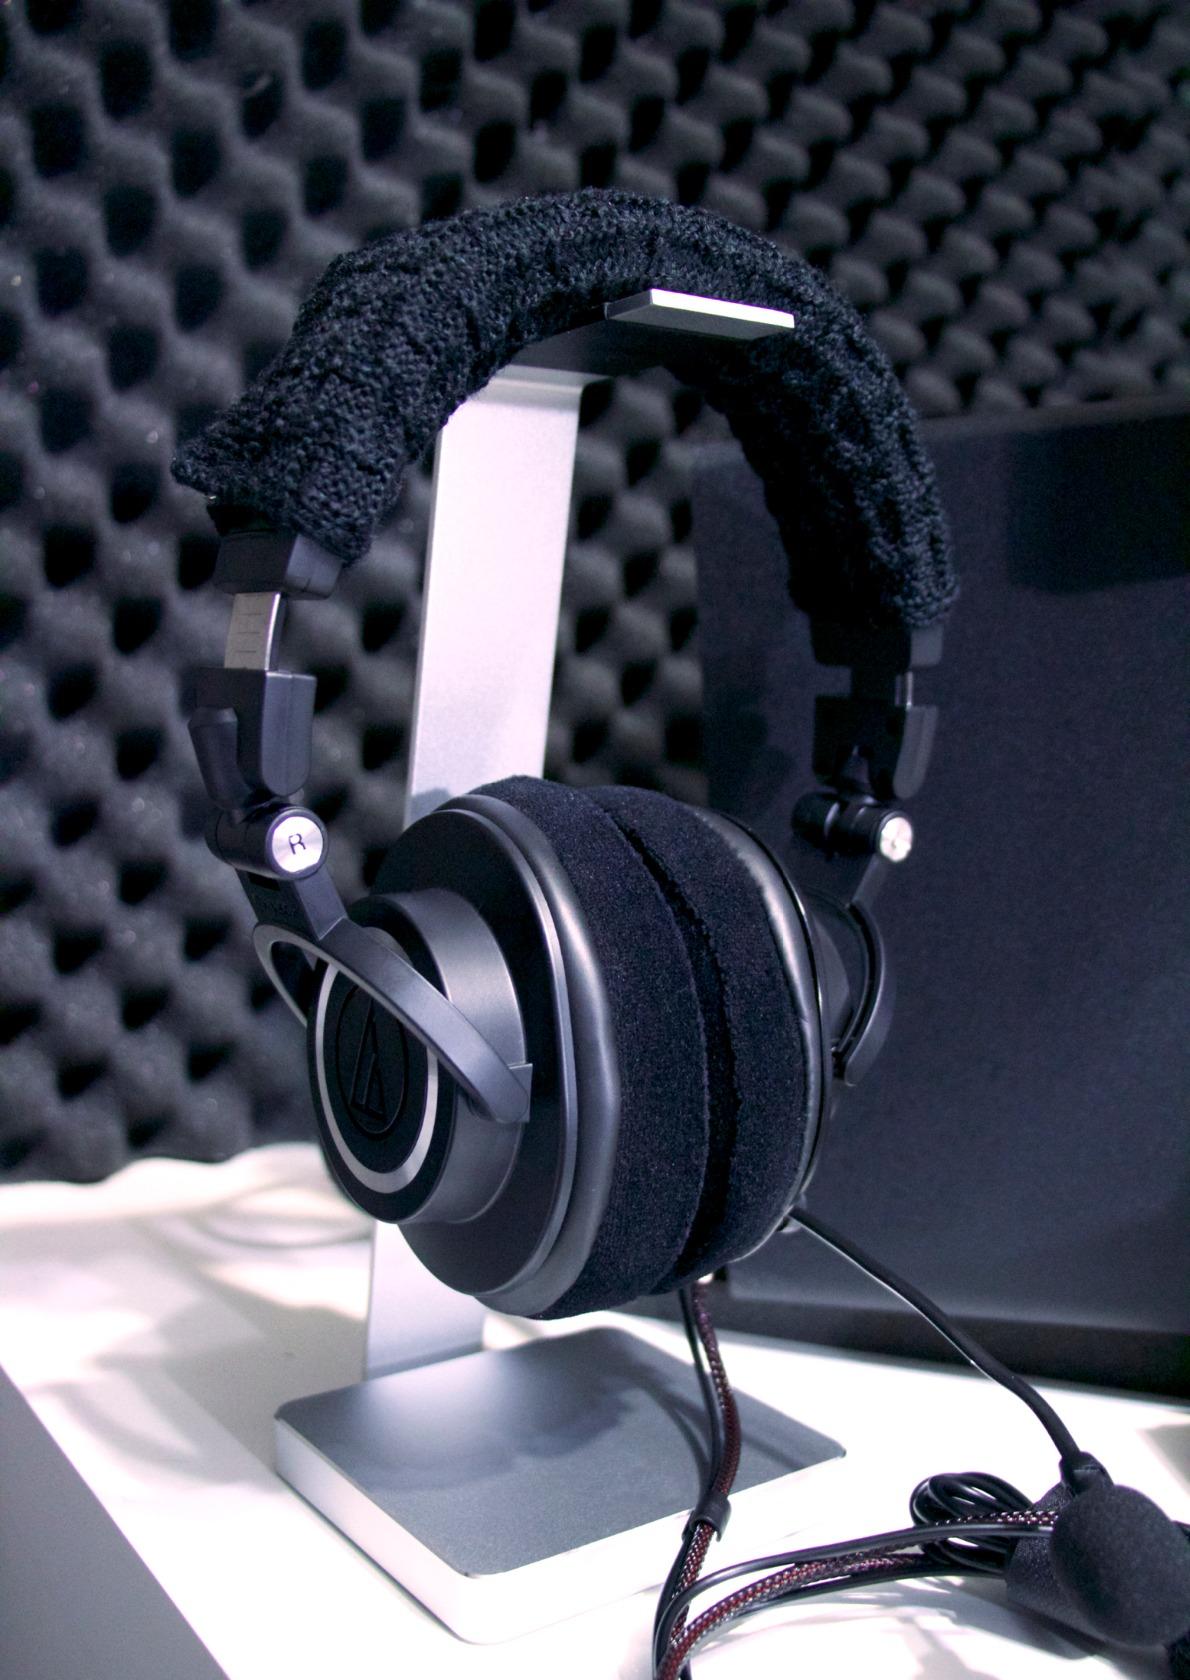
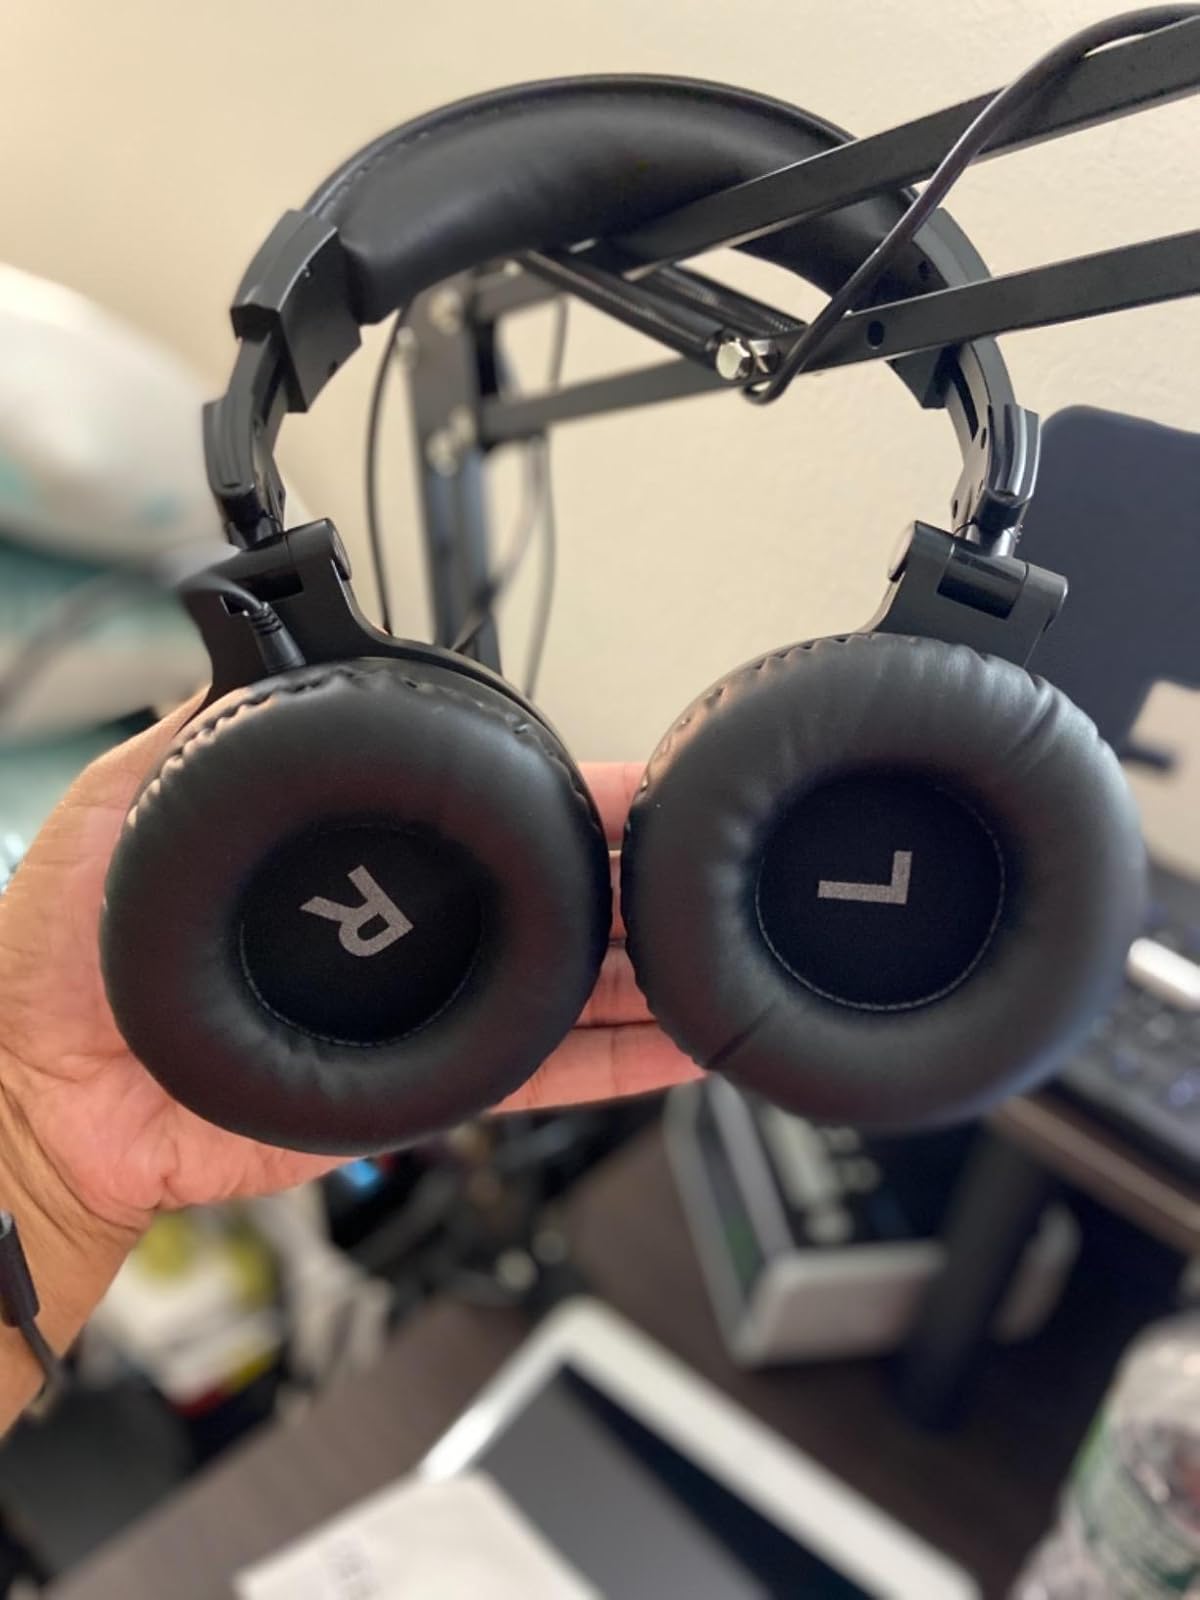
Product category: headphones
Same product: no